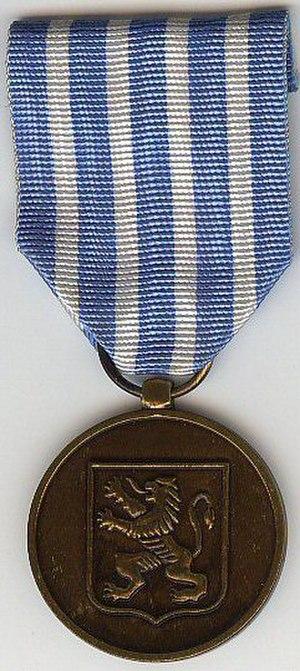
Médaille du Mérite Militaire (Belgique)
La Médaille du mérite militaire ou Médaille du Mérite en faveur des membres du personnel de la défense et d’armées étrangères est une décoration militaire belge. Elle fut instituée le 23 février 2005 et est décernée aux membres des forces armées belges ainsi qu'aux civils travaillant pour la Défense qui se sont distingués par leur conduite et leur manière de servir ou par des prestations occasionnelles qui revêtent un caractère exceptionnel. Elle succède à la précédente Médaille du mérite militaire créée par arrêté ministériel du 18 avril 1988.